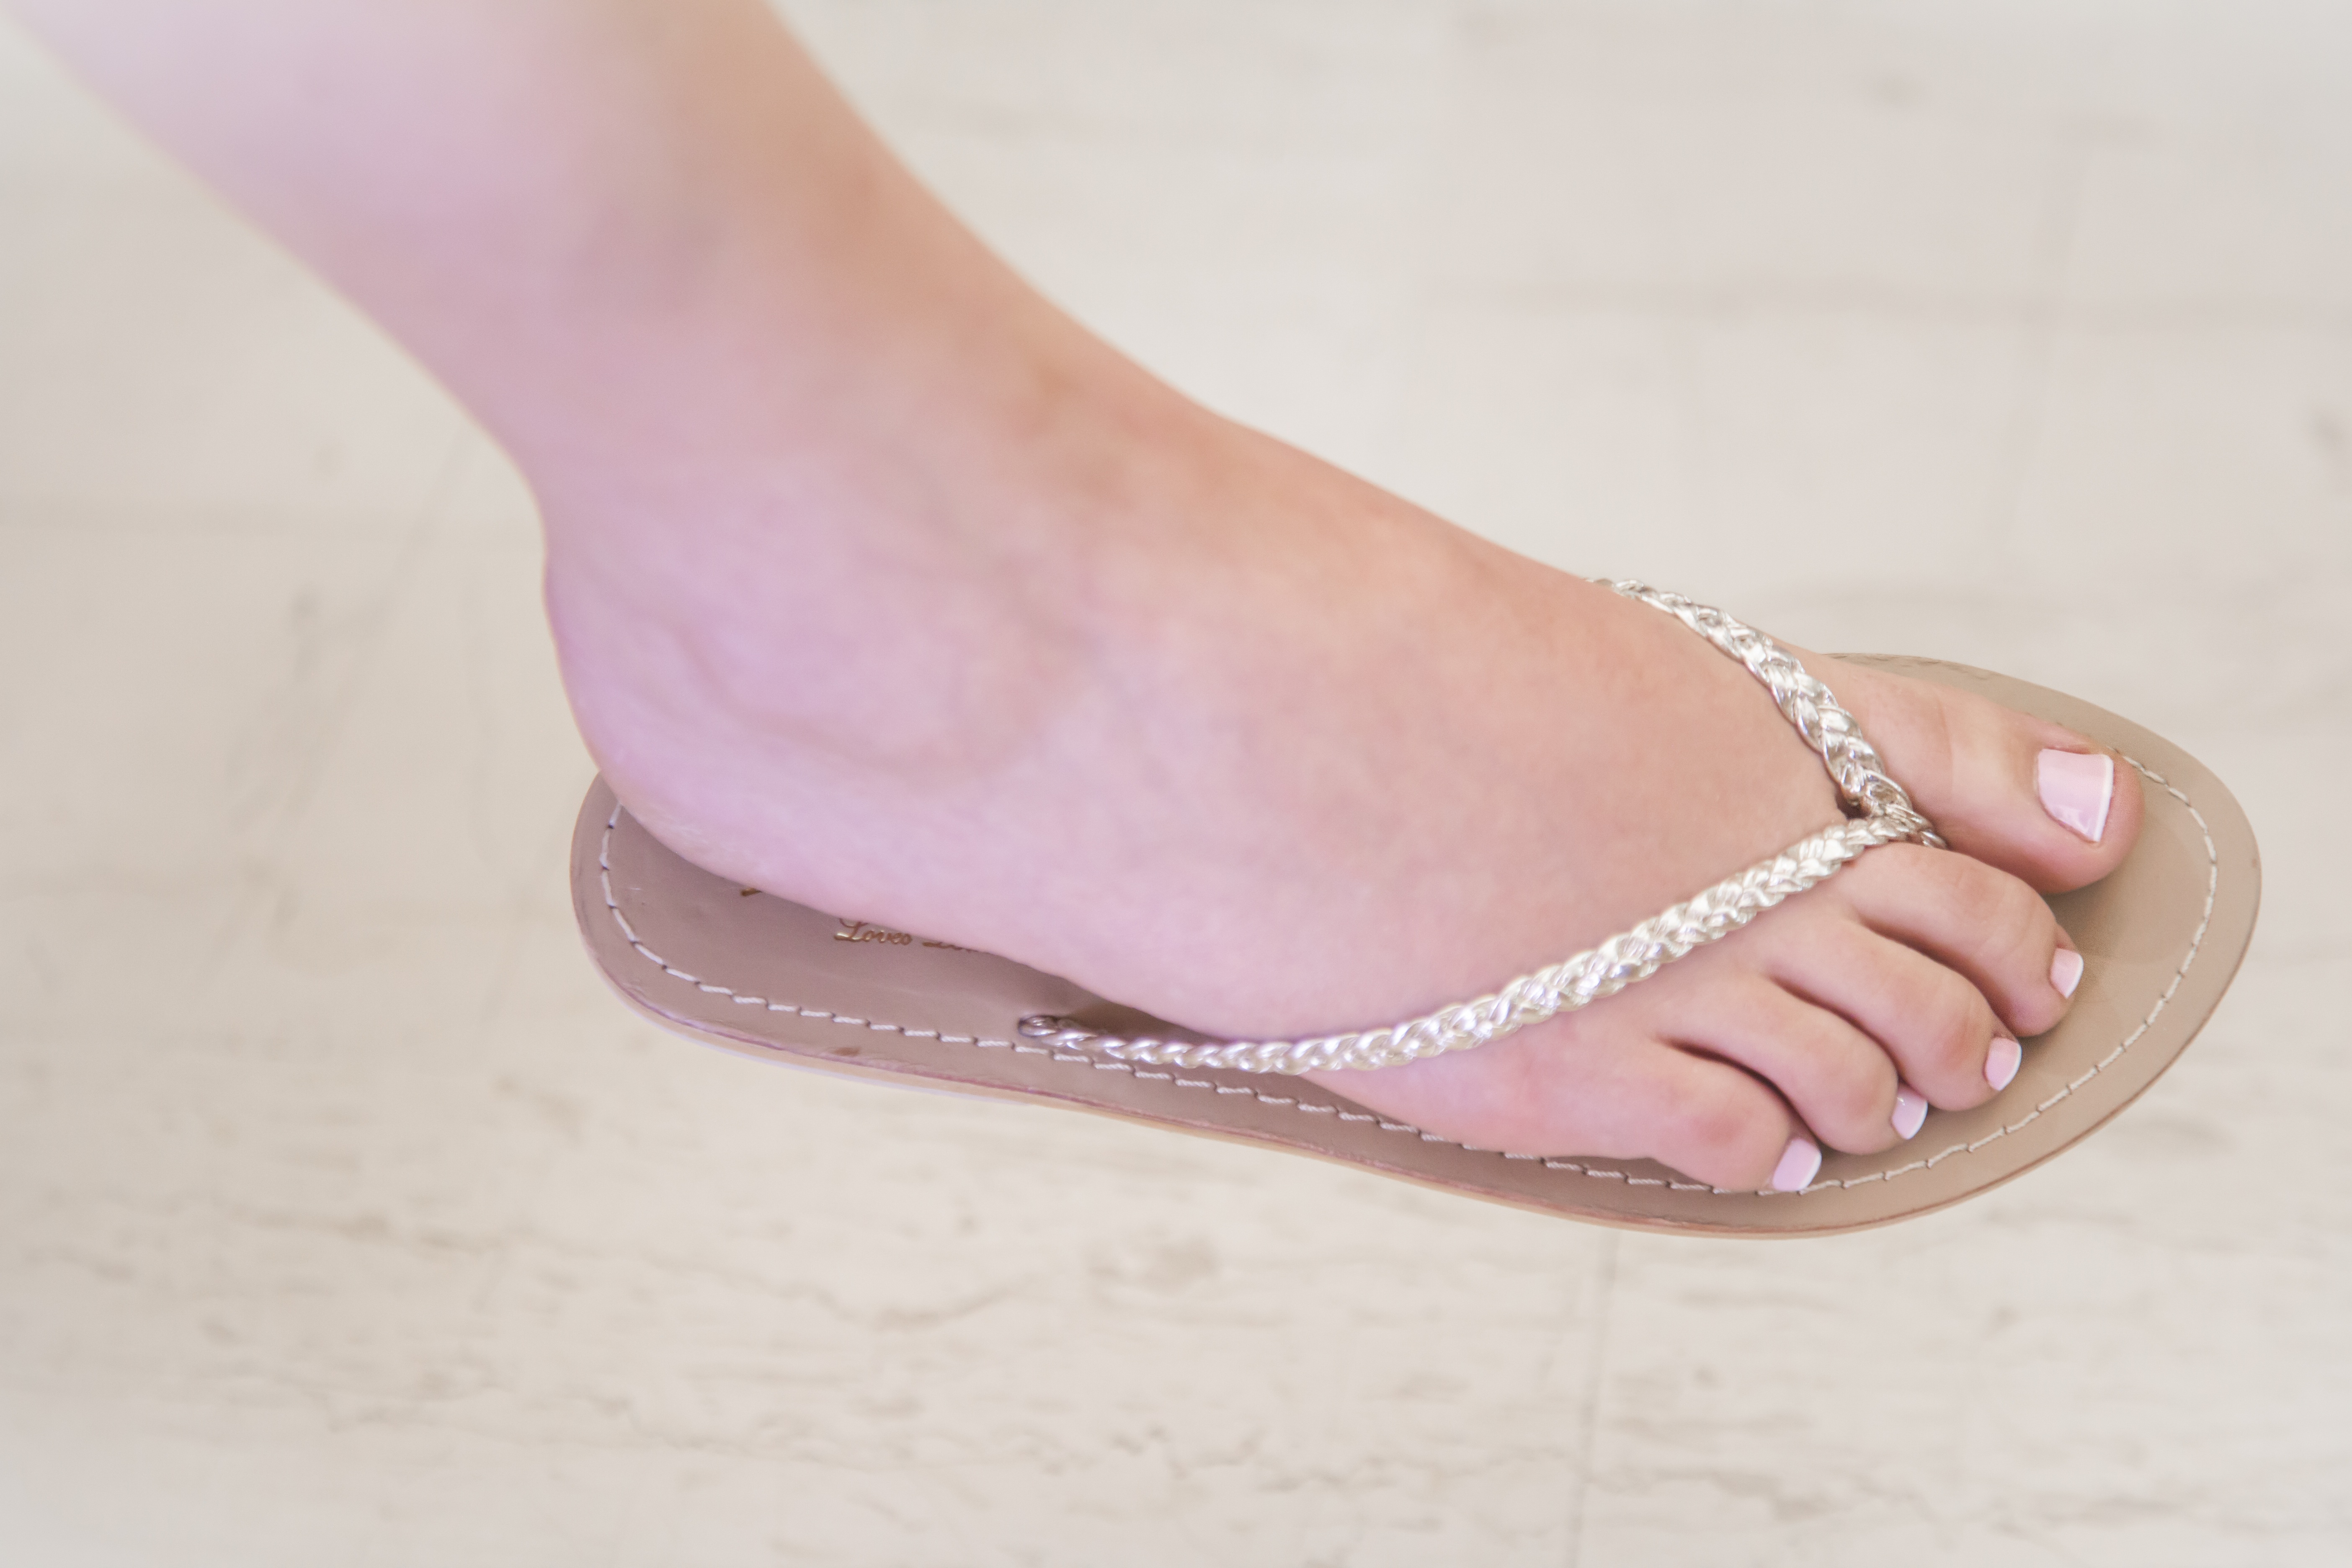
shoe, woman, leg, foot, pink, nail, sandal, human body, fingers, level, footwear, toe, pedicure, high heeled footwear, outdoor shoe